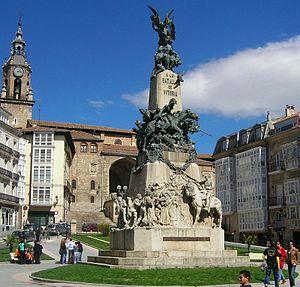
Vitoria-Gasteiz est la capitale de la province d'Alava et de la Communauté autonome du Pays basque en Espagne.